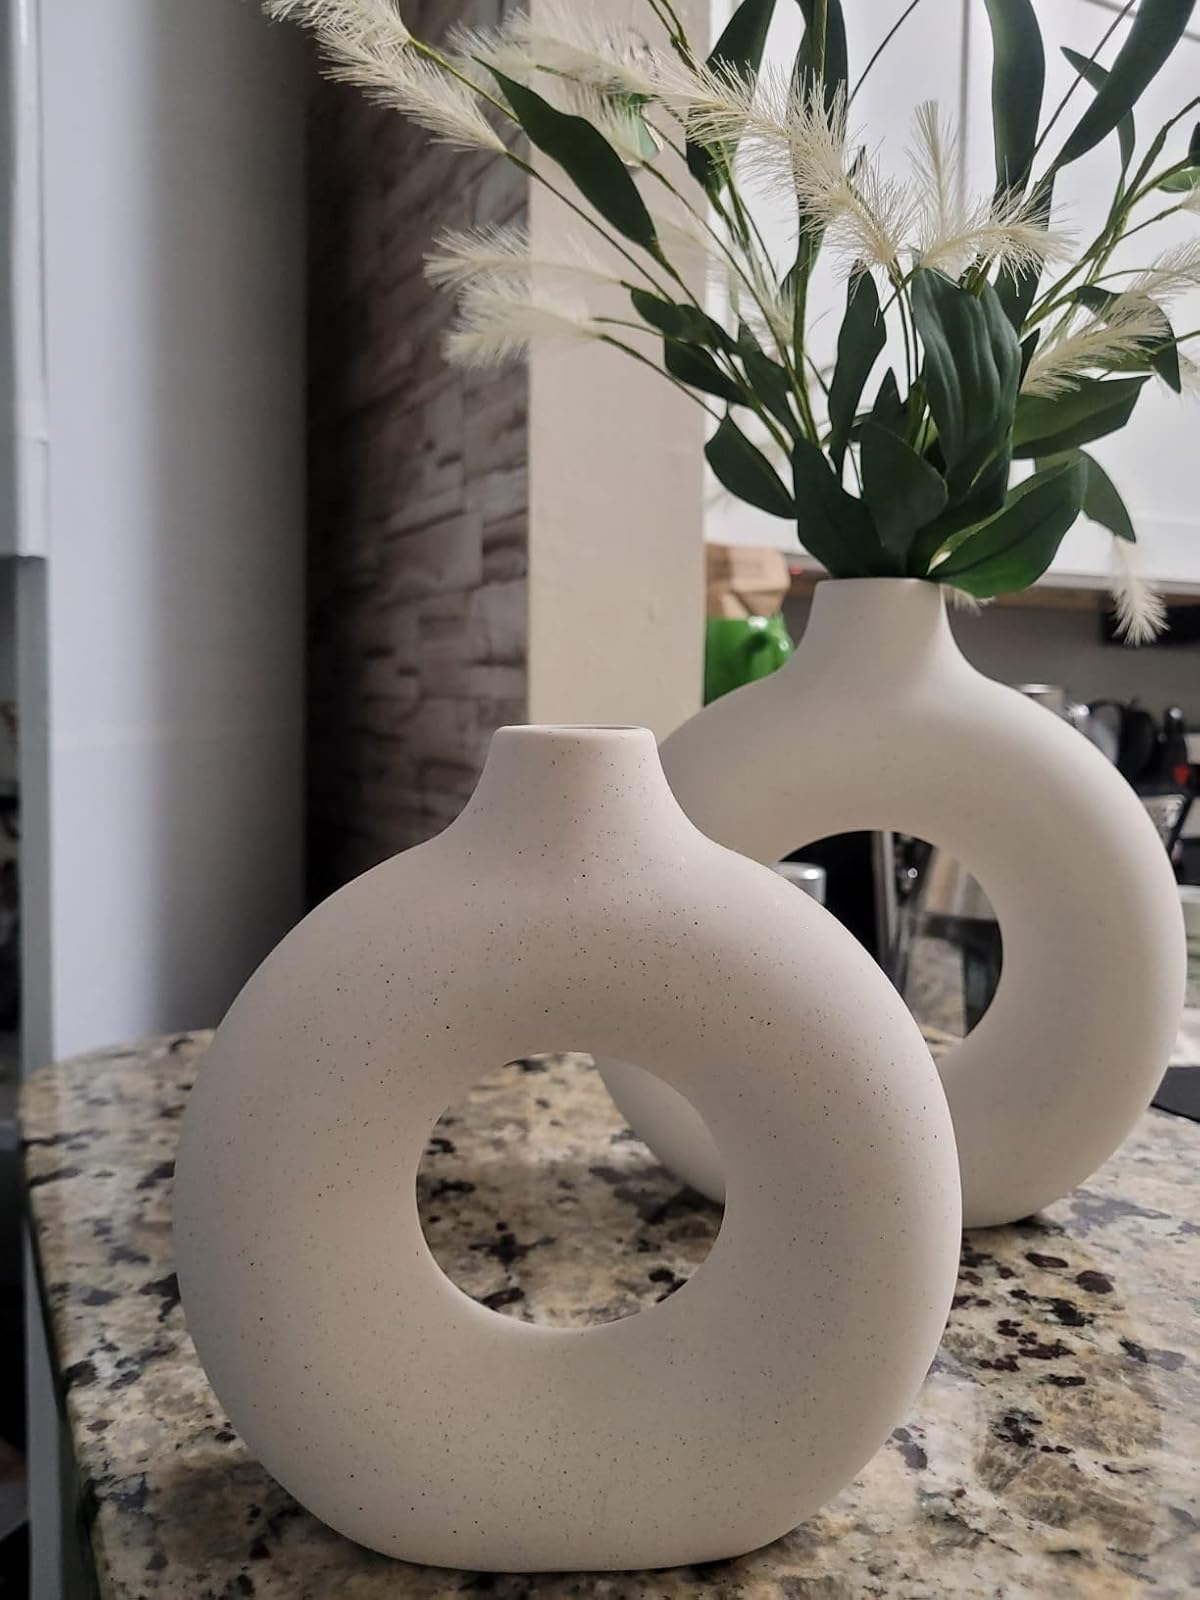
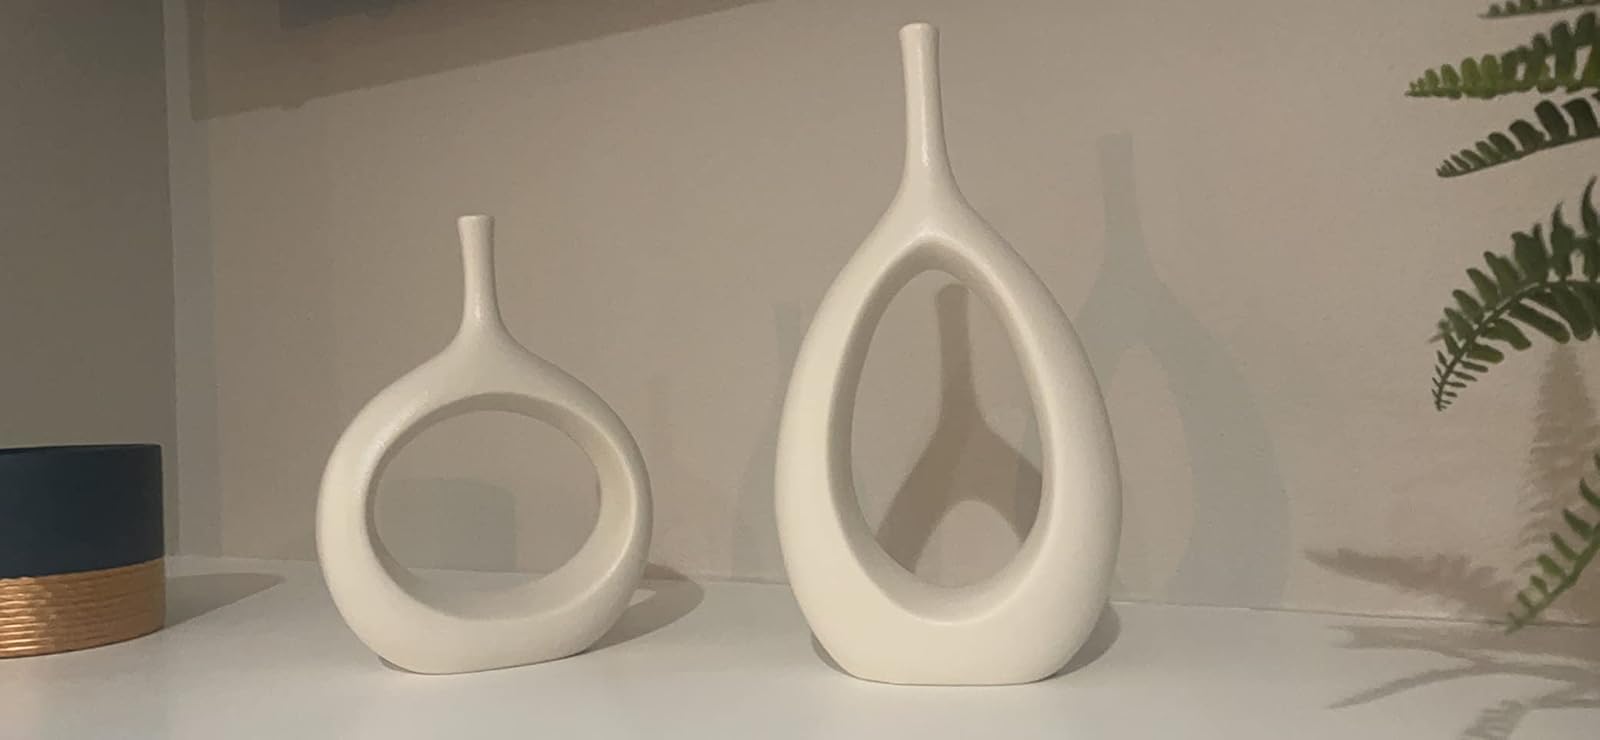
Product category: vase
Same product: no